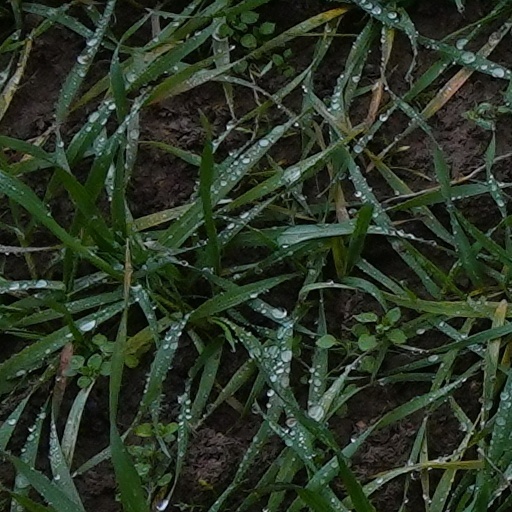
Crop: wheat